Mexico during World War II

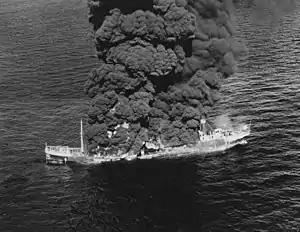
The "Potrero del Llano" after being torpedoed by submarine U-564. This incident caused Mexico to abandon neutrality to enter the war.

Mexico sold oil to several countries, its main client being the United States, and its ships sailed the Gulf of Mexico. Consequently, German U-boats threatened Mexican merchant ships, warning that this activity could have severe consequences.